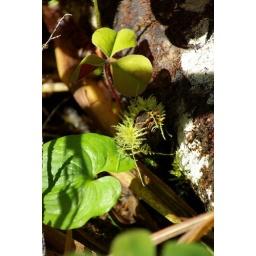
Some images of flowers along the road to the beach in the redwood national park in northern california.